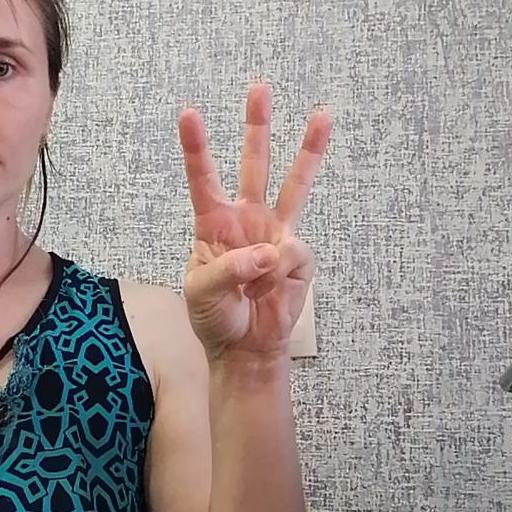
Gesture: three